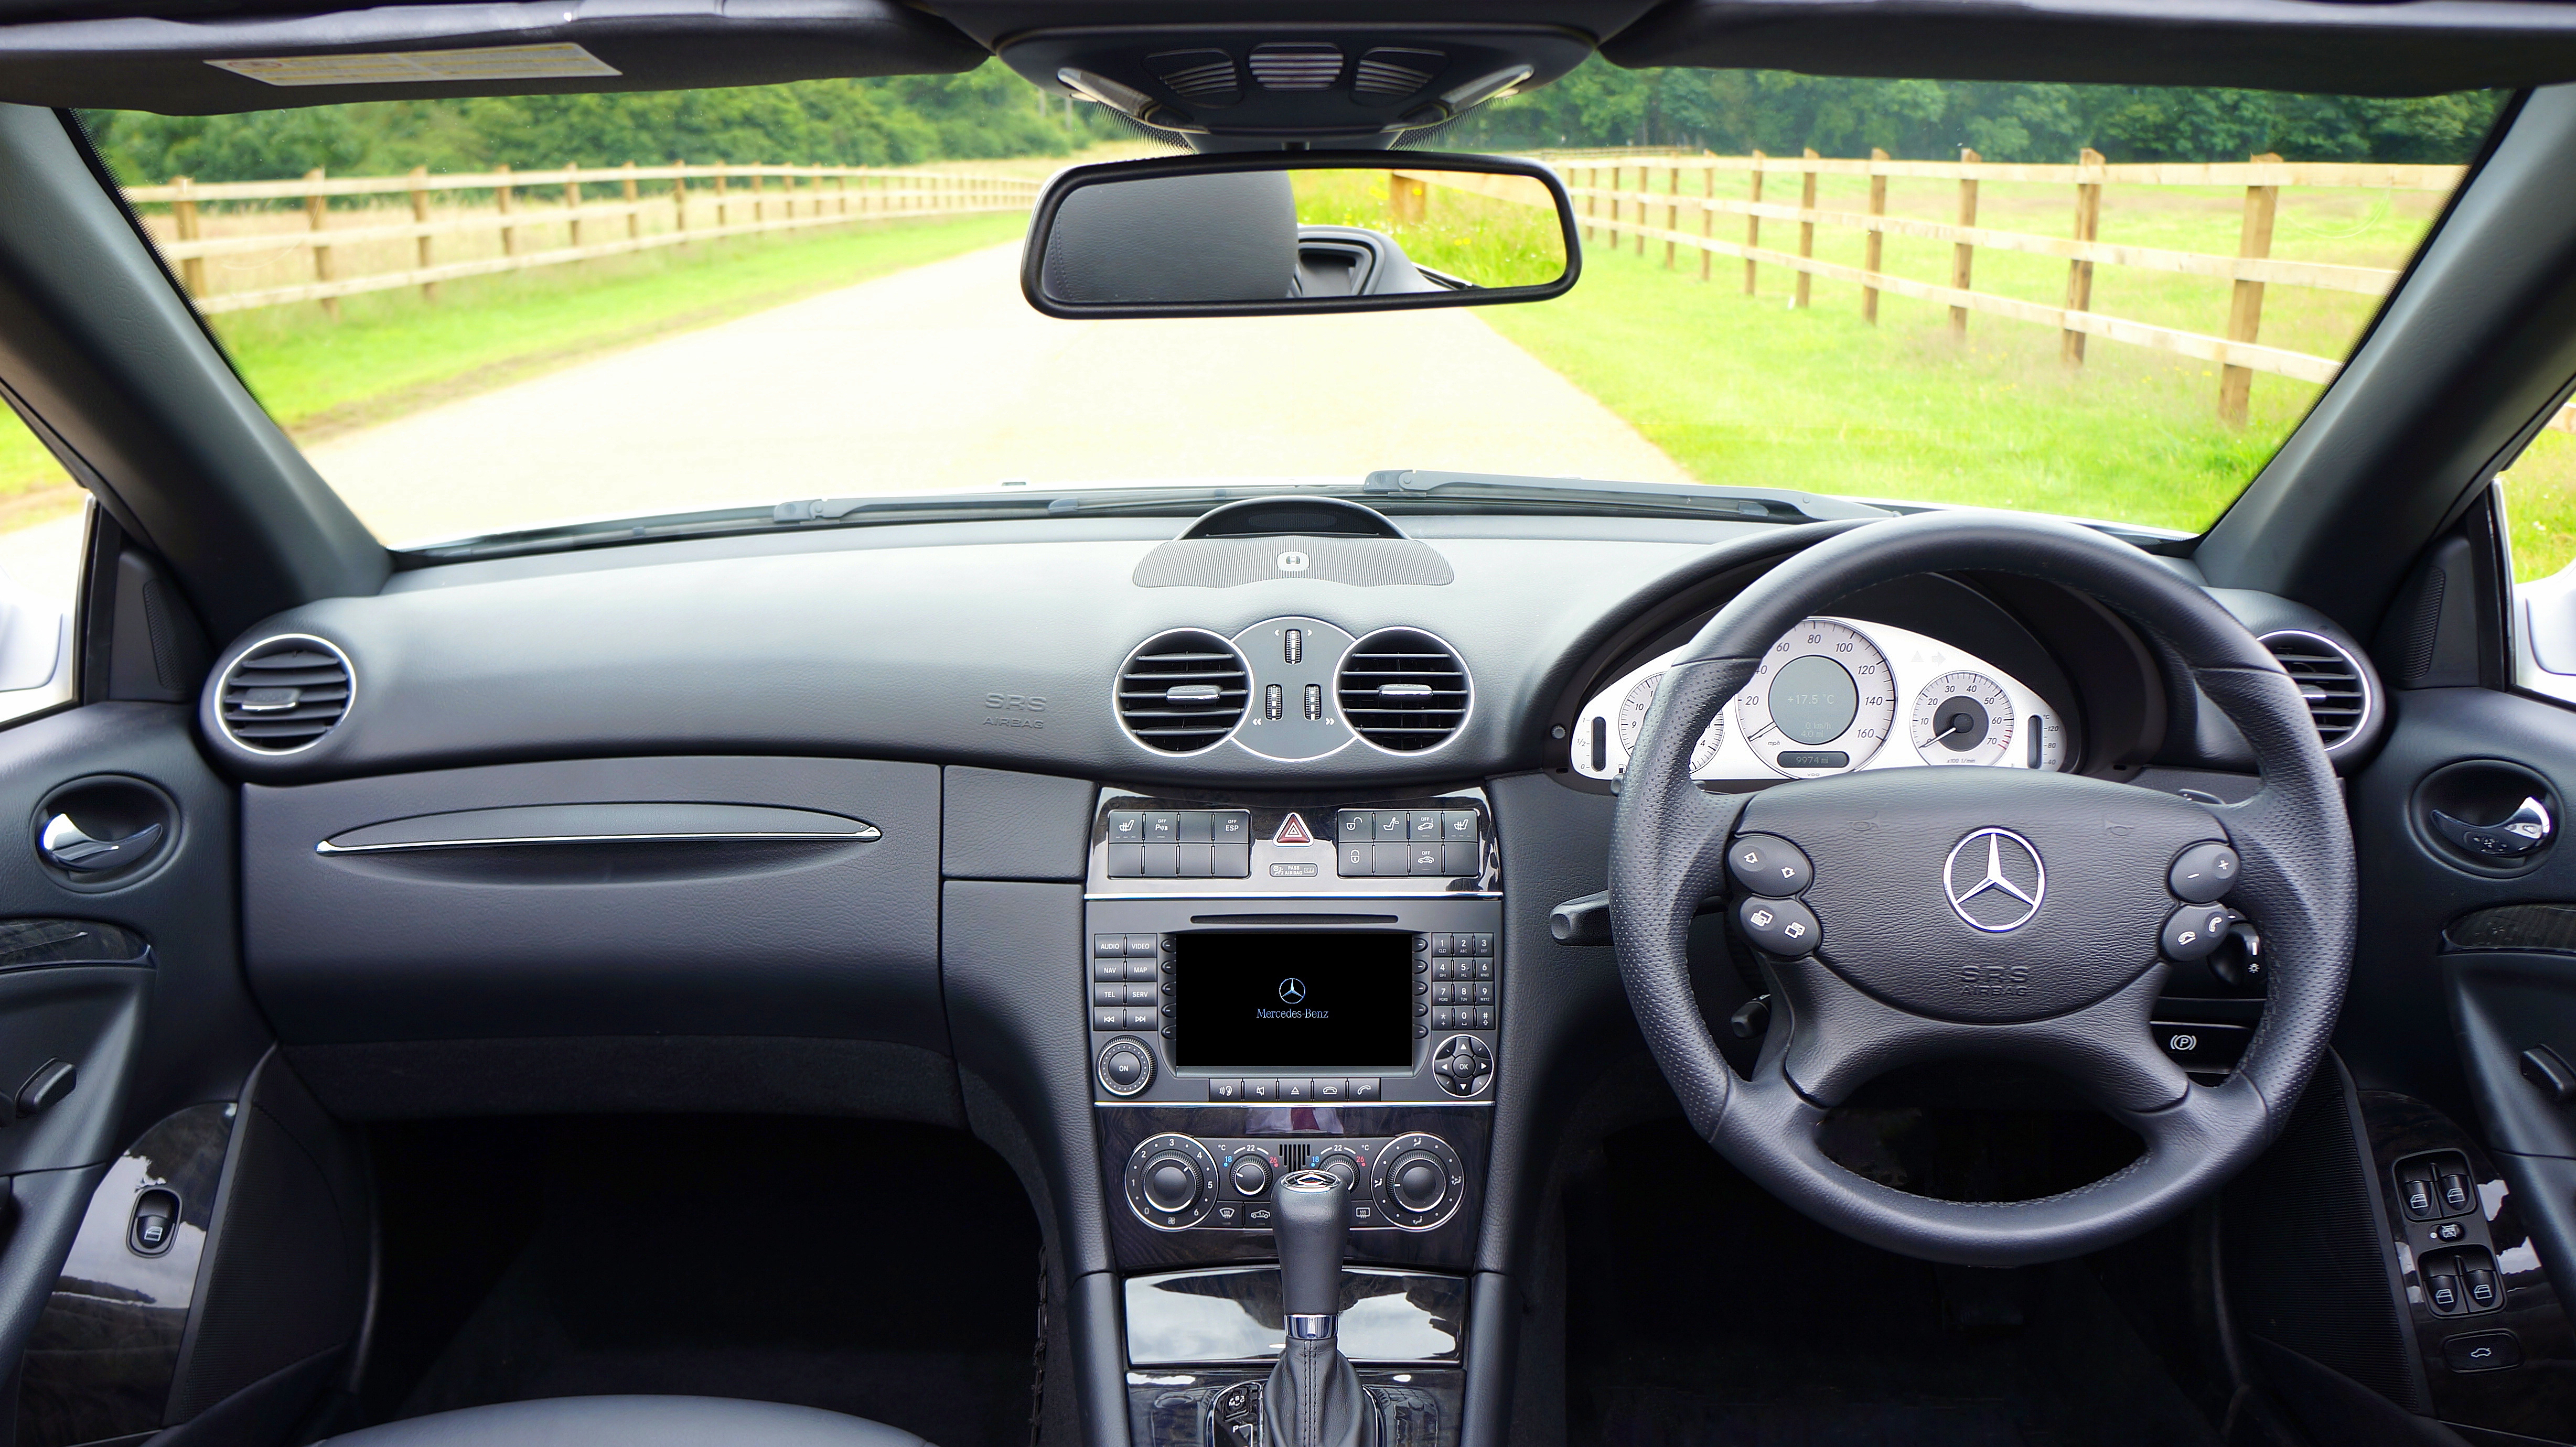
car, wheel, automobile, vehicle, windshield, steering wheel, dashboard, speedometer, car interior, luxury, sedan, mercedes benz, land vehicle, automobile make, automotive exterior, compact car, automotive design, luxury vehicle, family car, executive car, personal luxury car, mercedes benz e class, mercedes benz a class, mercedes benz c class, mercedes benz b class